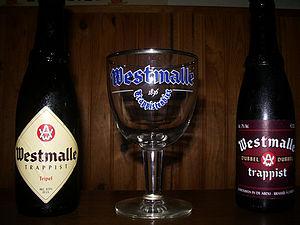
bouteilles des bières westmalle ainsi que leur verre
La Westmalle est une bière trappiste brassée depuis le XIXᵉ siècle dans le village de Westmalle de la province d'Anvers, à l'Abbaye cistercienne de Westmalle.